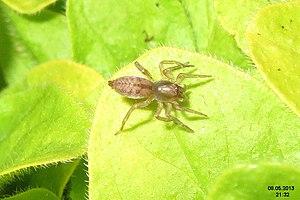
Clubiona est un genre d'araignées aranéomorphes de la famille des Clubionidae.